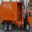
Label: truck